1902–03 United States Senate elections

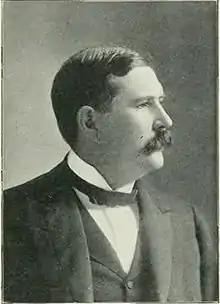
Senator Jonathan P. Dolliver

First-term Republican John H. Gear had died July 14, 1900, and Republican Jonathan P. Dolliver had been appointed August 22, 1900, to finish the term ending in 1901 and to the term beginning thereafter, pending a special election.